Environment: real
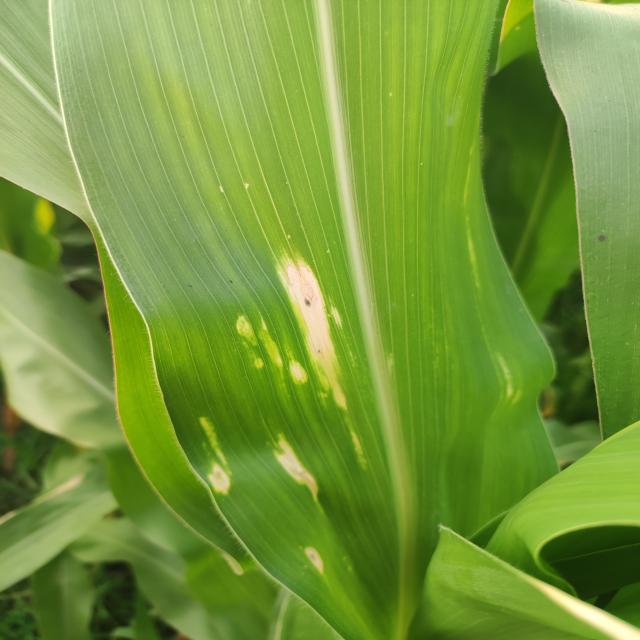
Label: northern_corn_leaf_blight